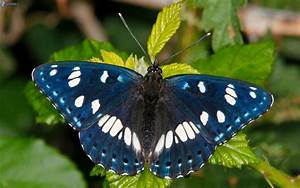
Label: butterfly